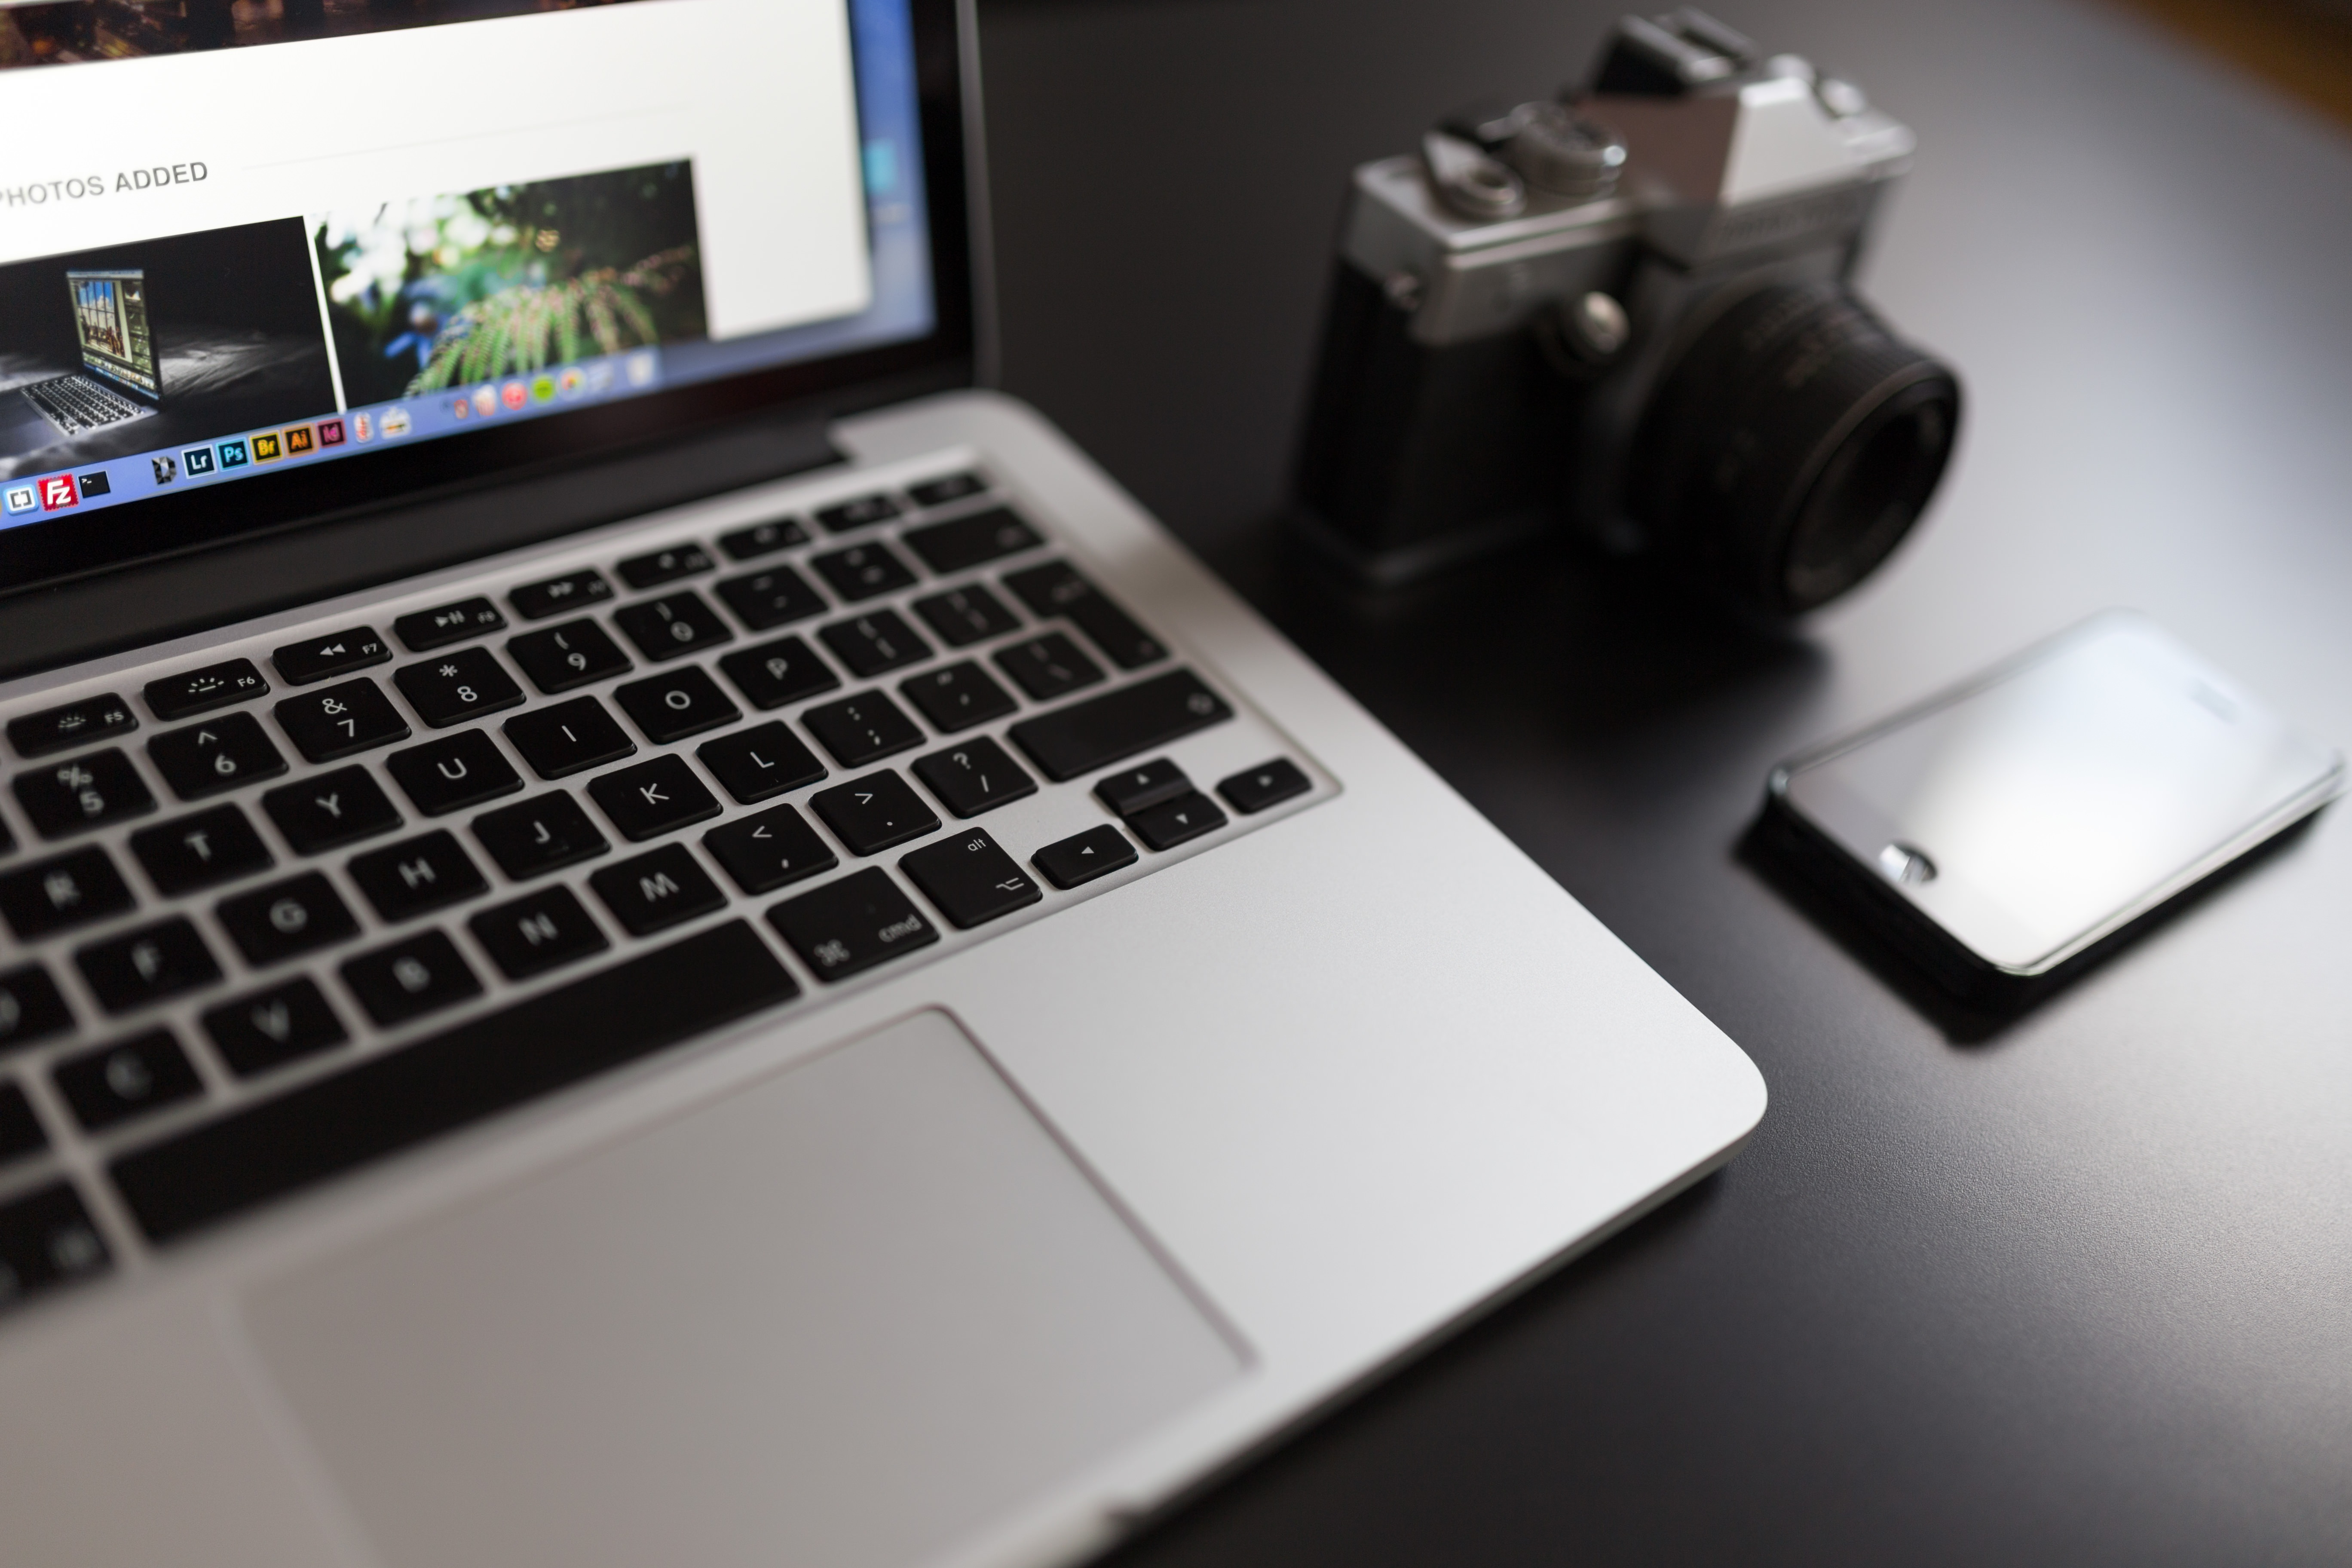
laptop, iphone, desk, computer, macbook, mobile, working, creative, technology, camera, office, business, multimedia, computer keyboard, personal computer, electronic device, computer hardware, personal computer hardware